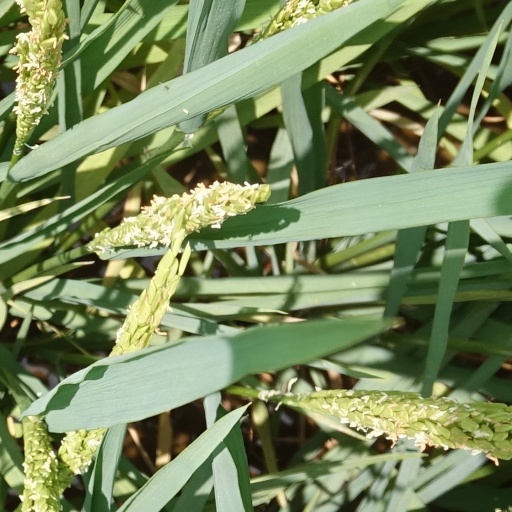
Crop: rice